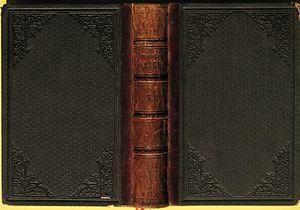
Niva est un titre de presse hebdomadaire en russe qui parut de 1869 à septembre 1918 dans l'Empire russe. C'était un titre sur papier journal, avec des gravures et des suppléments, qui était extrêmement populaire. Il était publié par la maison d'édition pétersbourgeoise Adolf Marx.